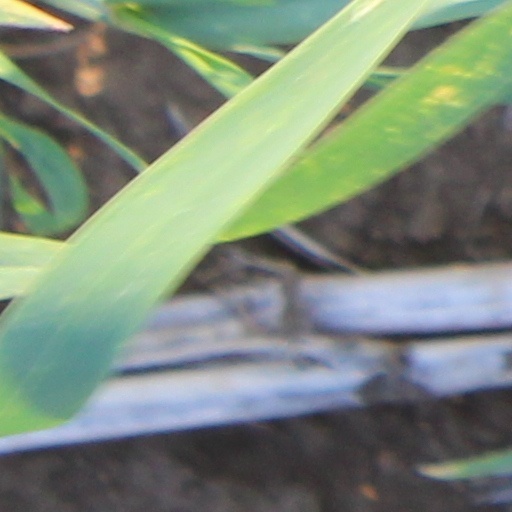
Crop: wheat